Reigate

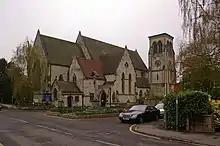
St Mark's Church

Reigate railway station is a short distance to the north of the town centre and is managed by Southern. The operator runs services to via Redhill and . Trains to via and to via Redhill are run by Great Western Railway.